George Selwyn (Bishop of New Zealand)

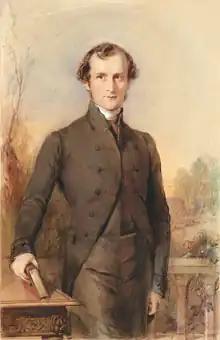
George Selwyn as a young man

In 1827 he became scholar of St John's College, Cambridge. He came out second in the Classical Tripos in 1831, graduating Bachelor of Arts (BA) 1831, Cambridge Master of Arts (MA Cantab) 1834, and Doctor of Divinity (DD) "per lit. reg." 1842, and was a fellow of St John's from 1833 to 1840. He was a member of the Cambridge crew which competed in the inaugural Oxford and Cambridge Boat Race at Henley on Thames in 1829.